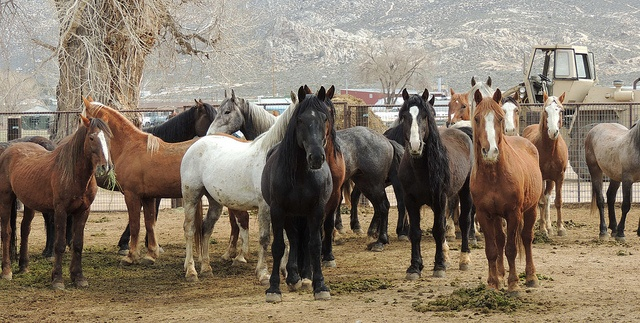
A group of horses are standing around a fence.
A herd of horses gathers together in a pen.
some white brown and black  horses standing around in their stall
a group of horses in a field with farm equipment behind them
A bunch of horses standing in a field.